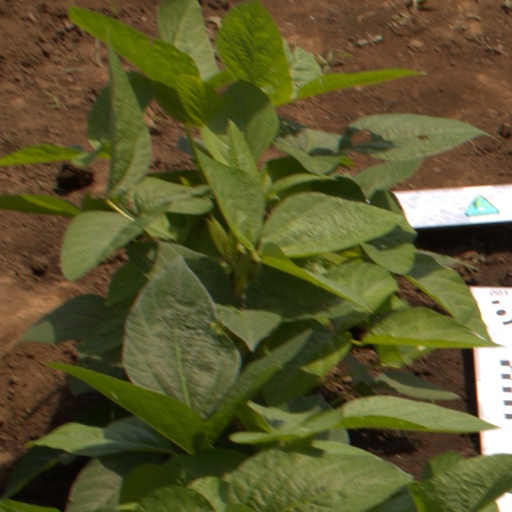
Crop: soybean